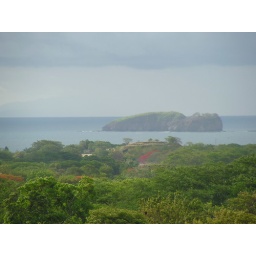
rock chunks in the ocean